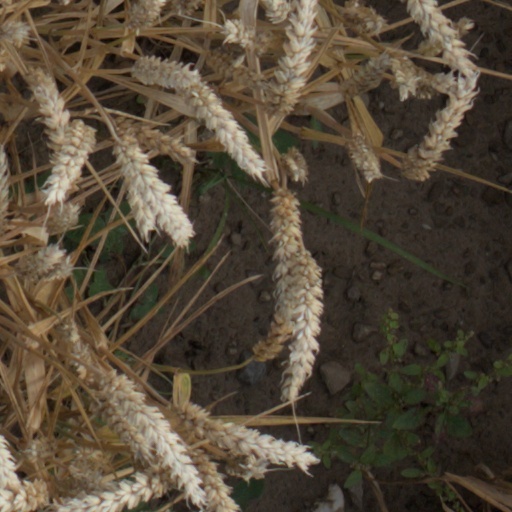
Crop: wheat